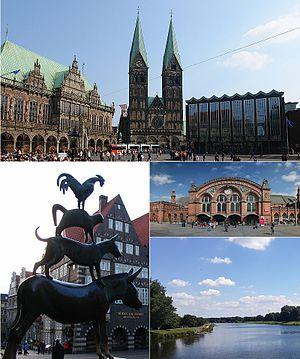
Brême, ou en forme longue Municipalité de Brême, est une ville hanséatique de 550 000 habitants du Nord-Ouest de l'Allemagne. C'est une ville portuaire située le long du fleuve Weser, à environ 60 kilomètres au sud de son estuaire en mer du Nord. Brême constitue l'une des deux villes enclavées dans le Land de Basse-Saxe appartenant à celui de Brême